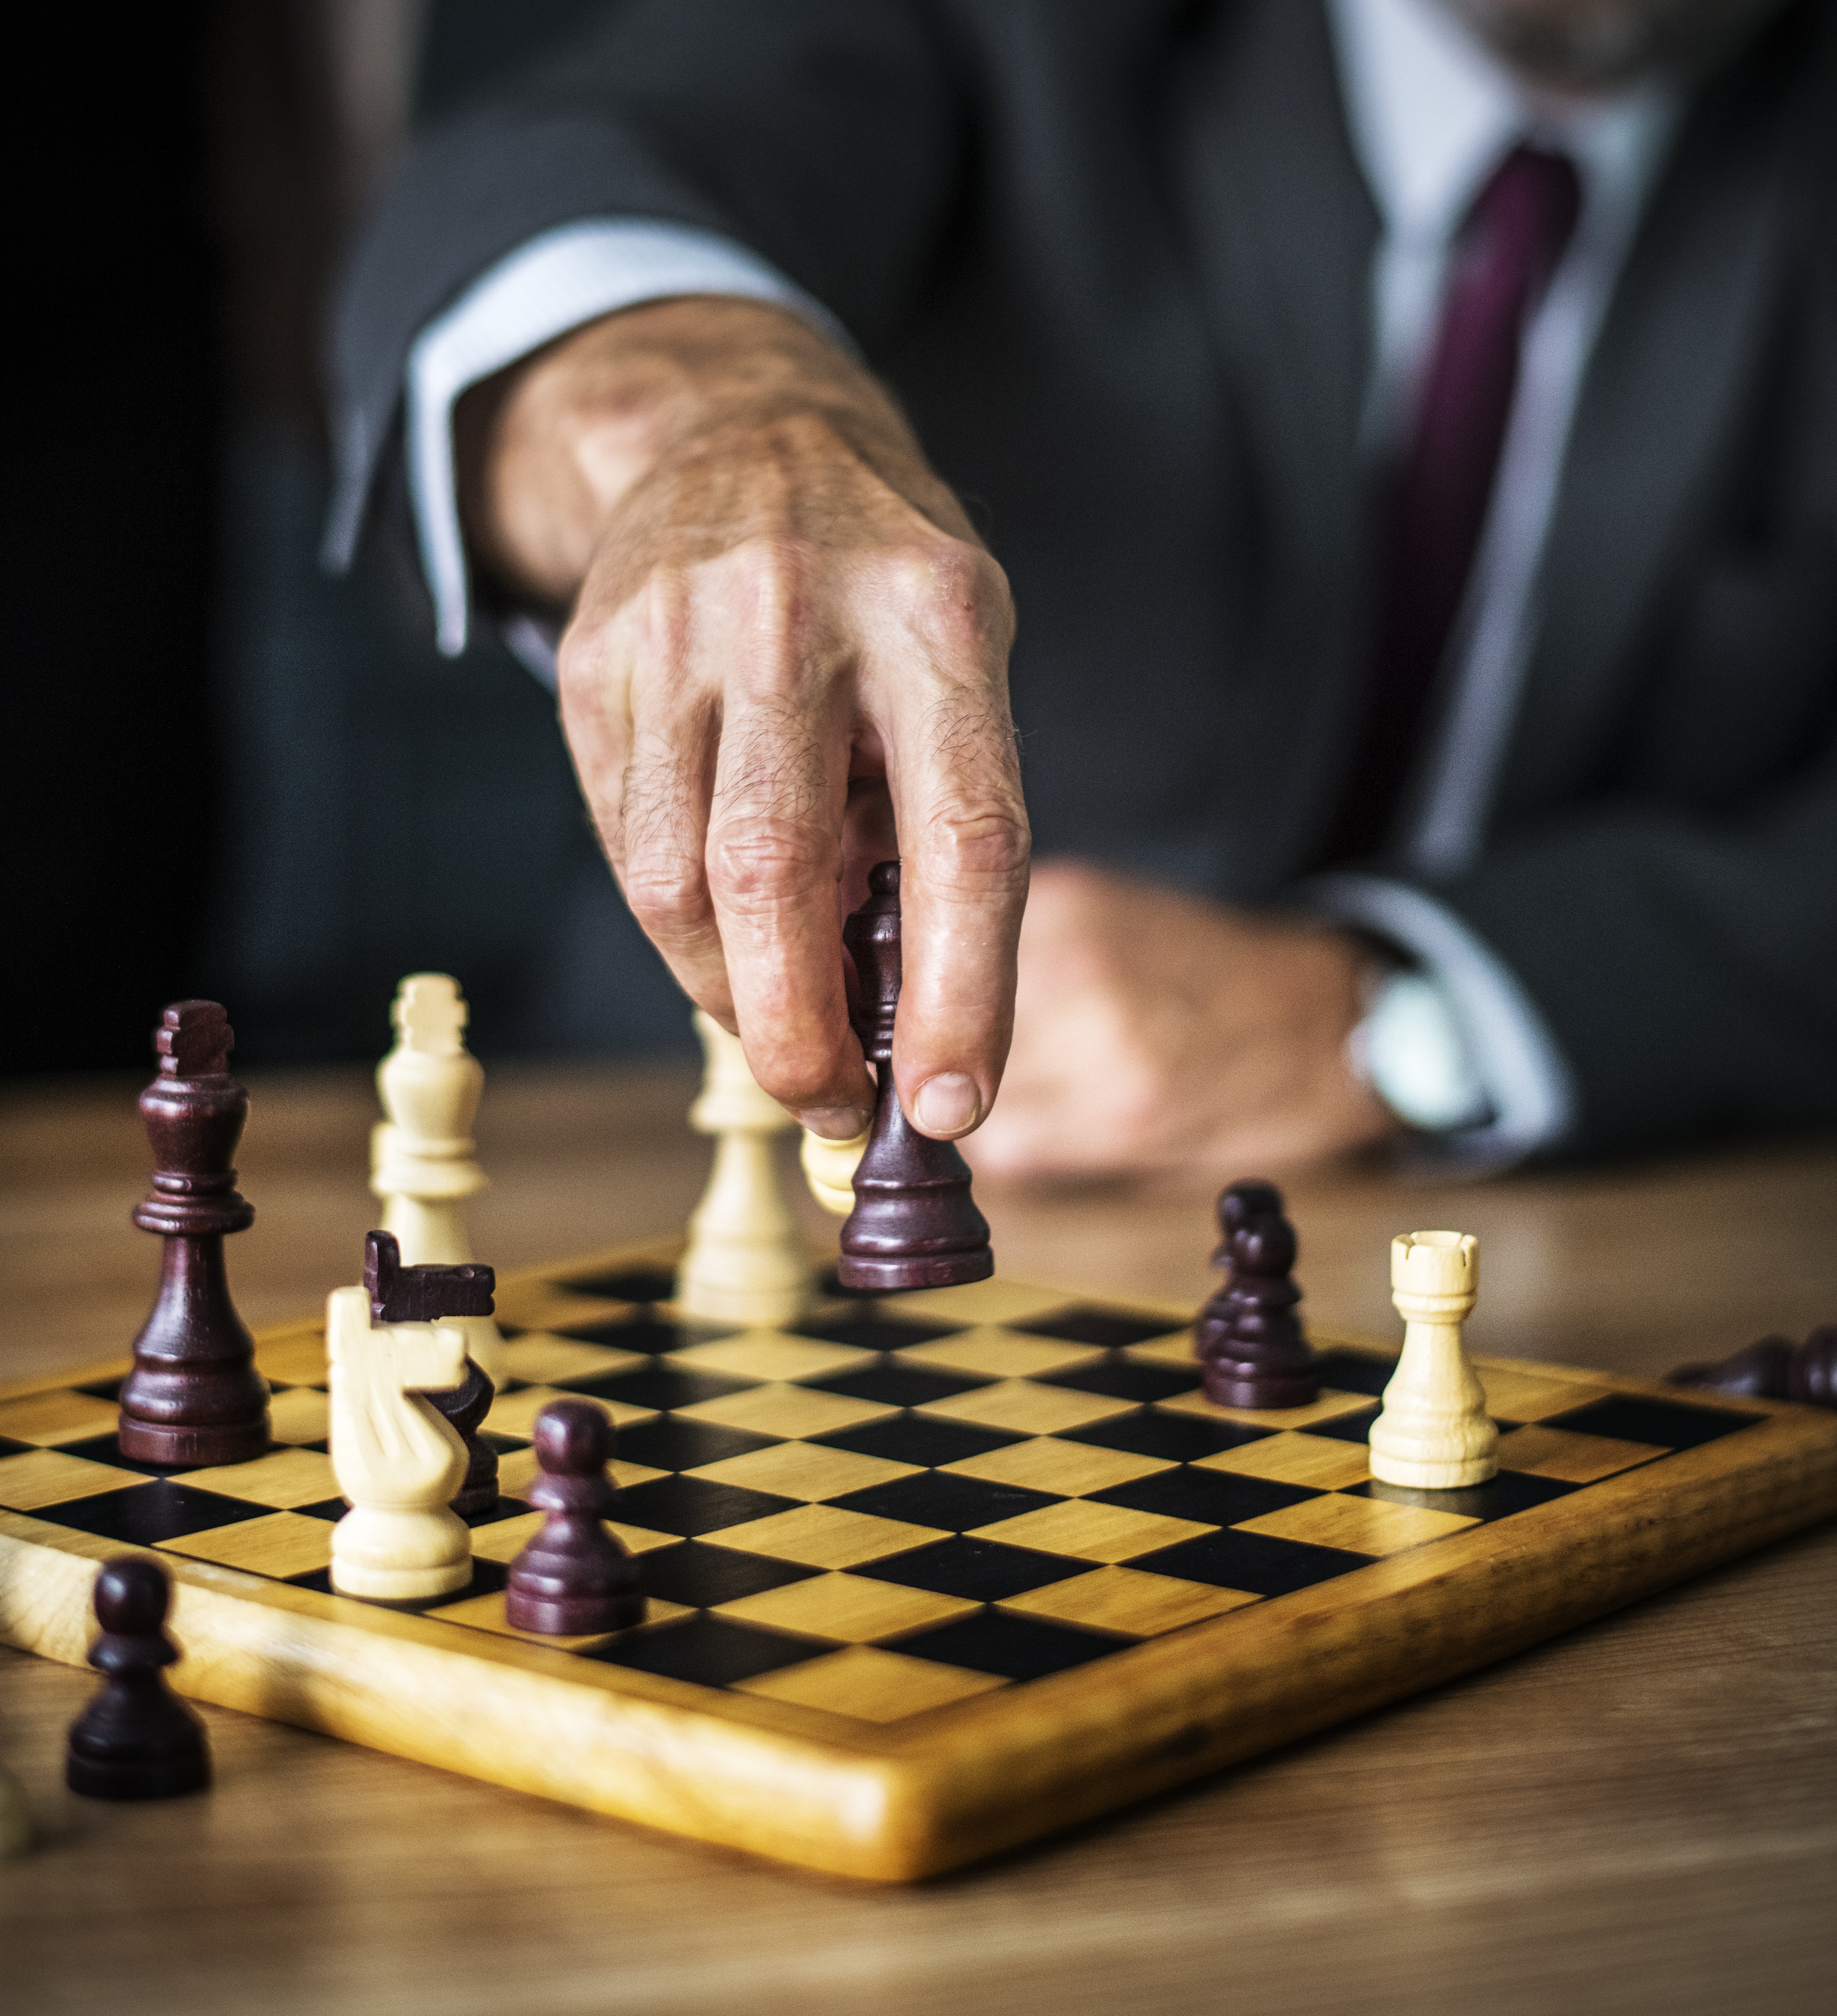
achievement, adult, battle, black, board, business, businessman, check, chess, chess piece, chessboard, choice, competition, conflict, decisions, defense, focus, game, hand, horse, king, knight, leadership, management, mate, moving, pieces, plan, planning, playing, power, queen, soldiers, solution, sport, strategic, strategy, symbol, table, tactic, thinking, victory, white, wooden, indoor games and sports, games, board game, tabletop game, recreation, finger, play